Parker County Courthouse

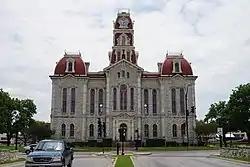

The Parker County Courthouse is an historic building located at Courthouse Square in Weatherford, Texas, the seat of Parker County. Built in 1884–1886, it was the county's fourth courthouse; the first was a wooden building, and the second and third both burned down. Architect Wesley Clark Dodson, who designed at least six courthouses in Texas, designed the Second Empire building. The three-story limestone building is visually divided into five bays; the end and central bays are projecting and feature stone pilasters at their corners. The second-story windows are tall and arched, and the roof line features bracketing around the eaves. The red shingled roof has two mansards atop the ends and a three-story tower in the center; each piece features dormers and a widow's walk, while the tower has louvers and a clock on its upper stories.